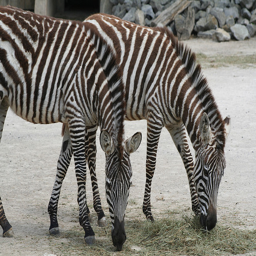
two zebras that are eating grass together outside
Two zebras are standing next to each other grazing.
The two zebras are standing together eating hay.
Two zebras stand side by side eating grass.
Two zebras are eating grass in a small area